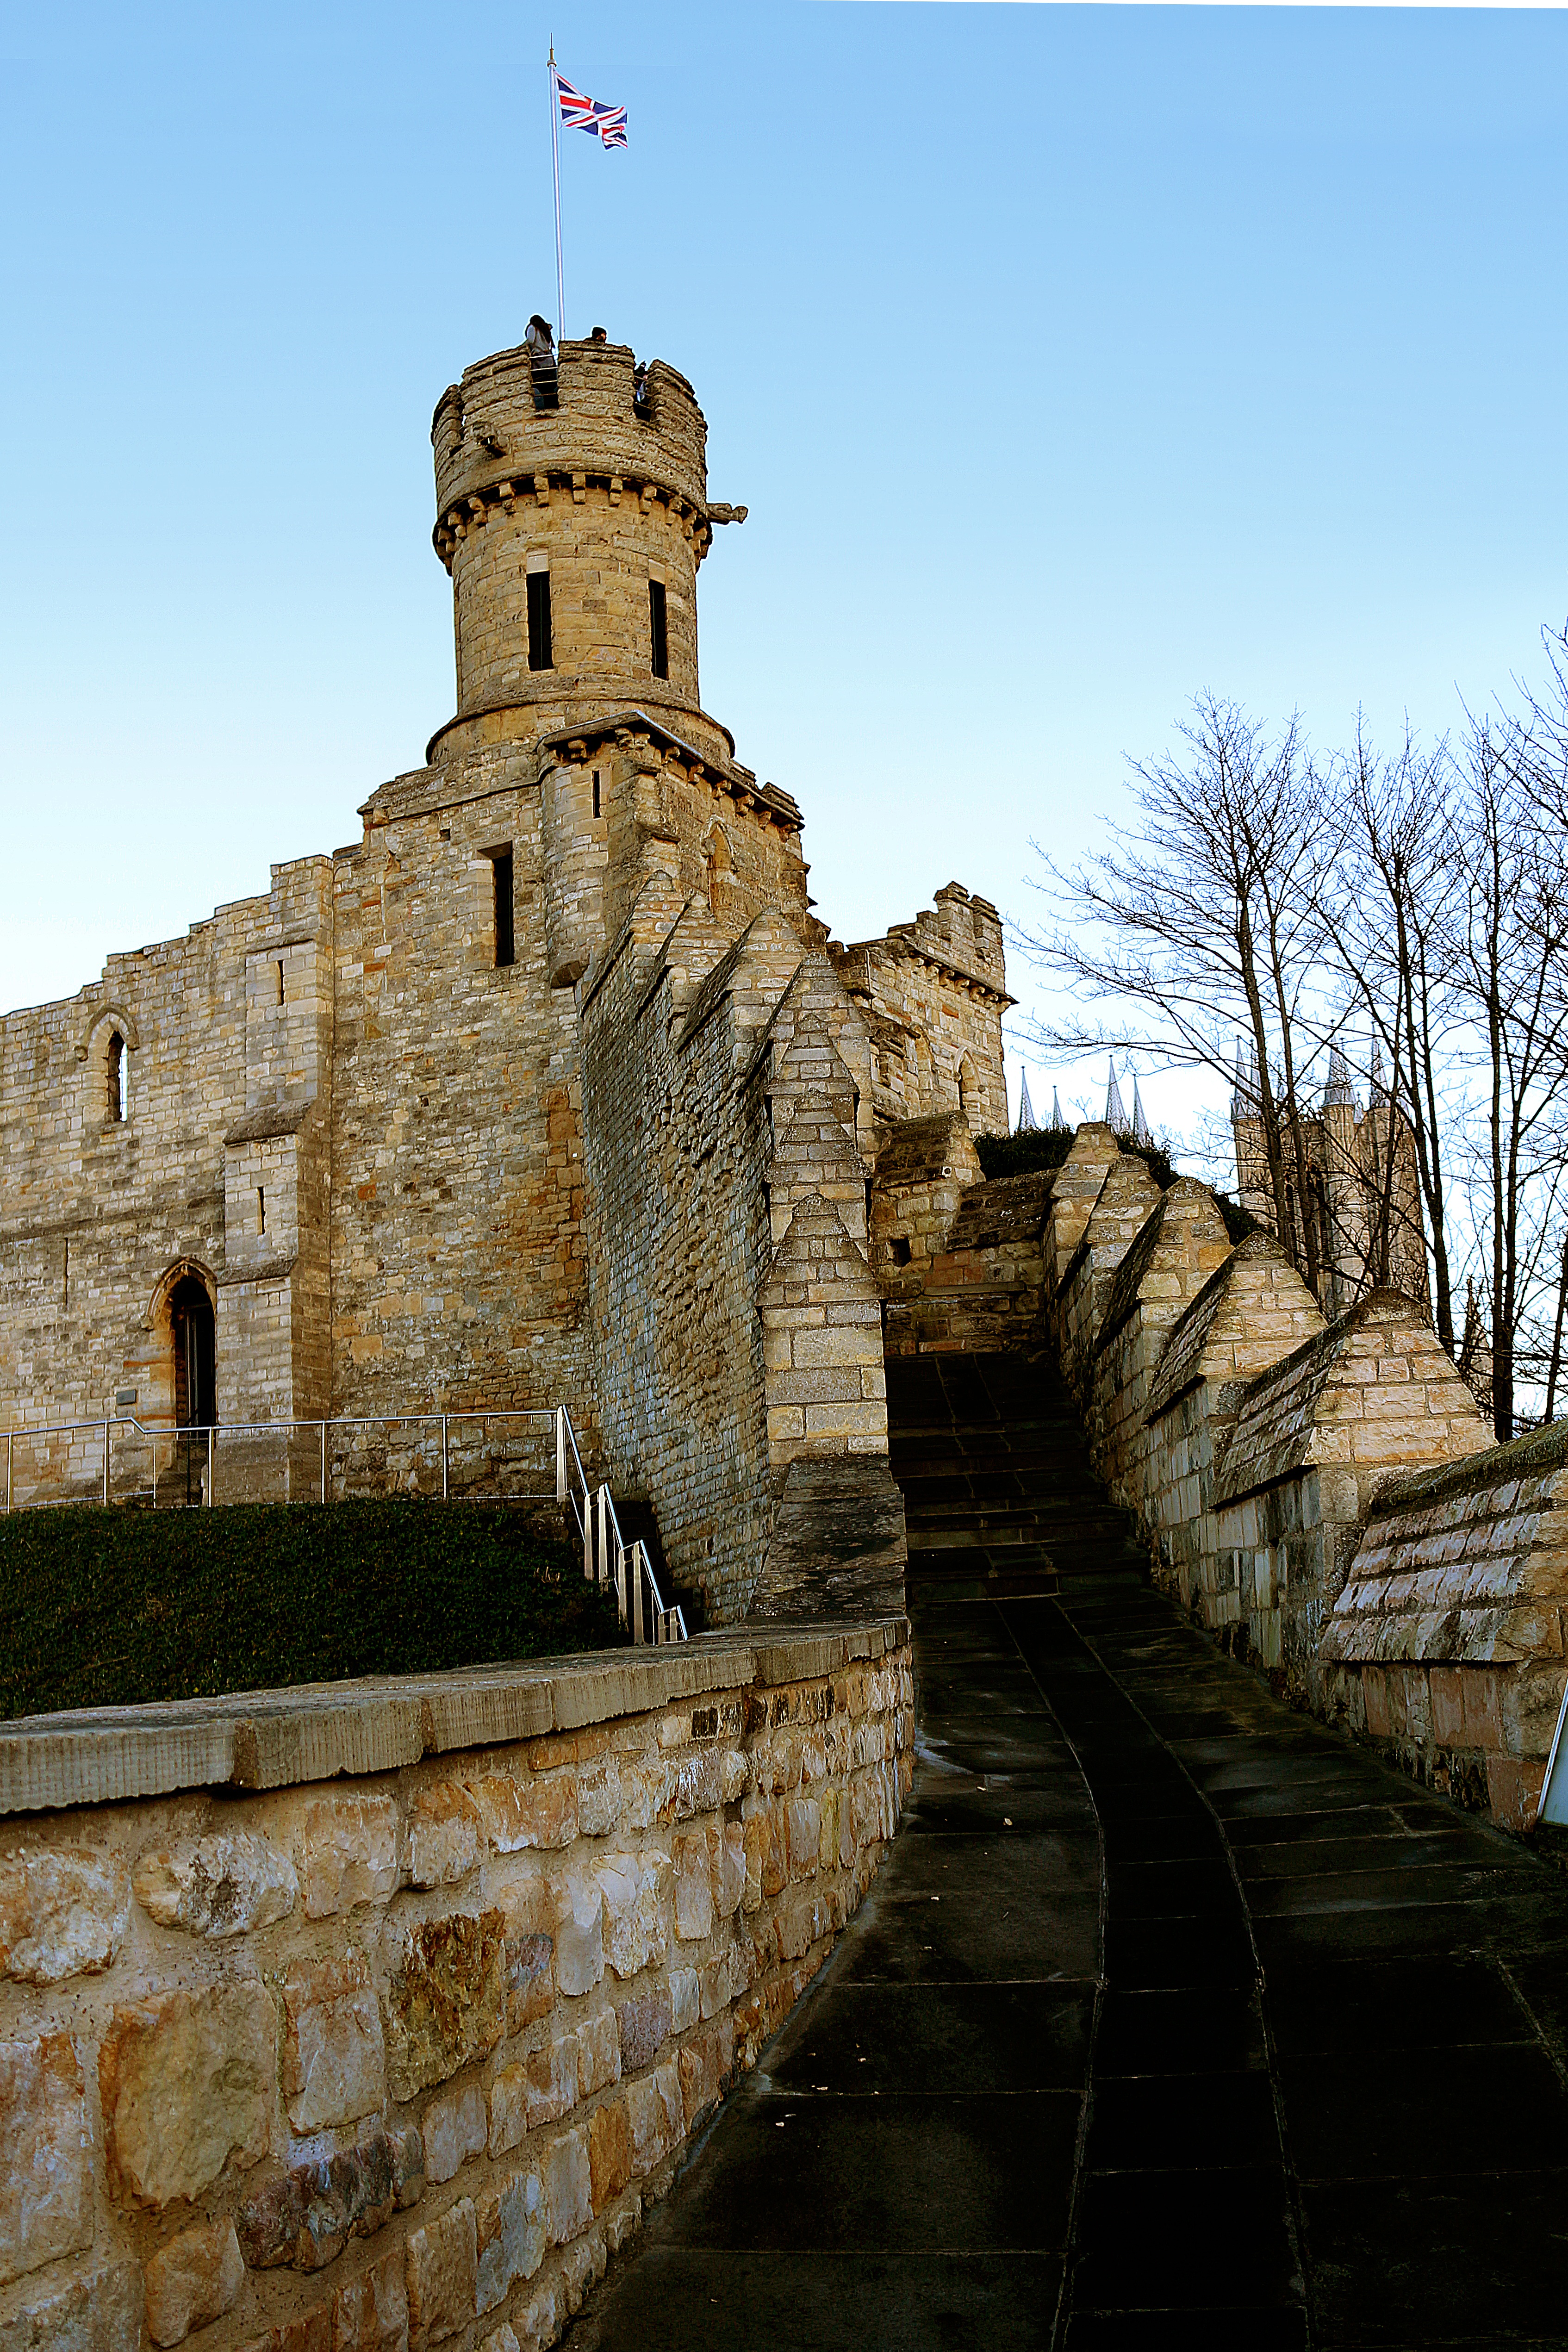
rock, architecture, structure, building, old, wall, stone, travel, europe, construction, tower, castle, ancient, landmark, church, exterior, historic, fortification, tourism, place of worship, medieval, fortress, temple, ruins, monastery, culture, history, historical, middle ages, stonewall, ancient history, lincoln castle